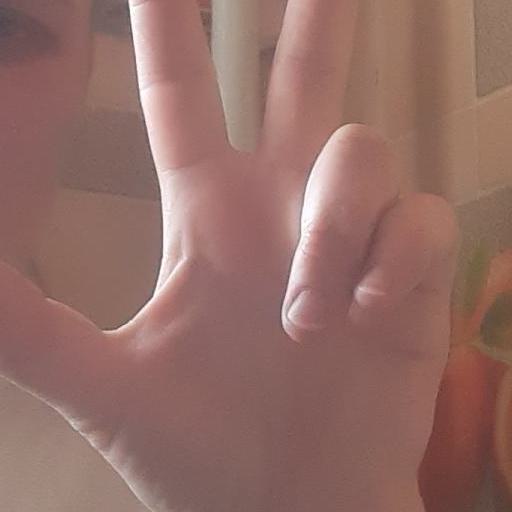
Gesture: three2